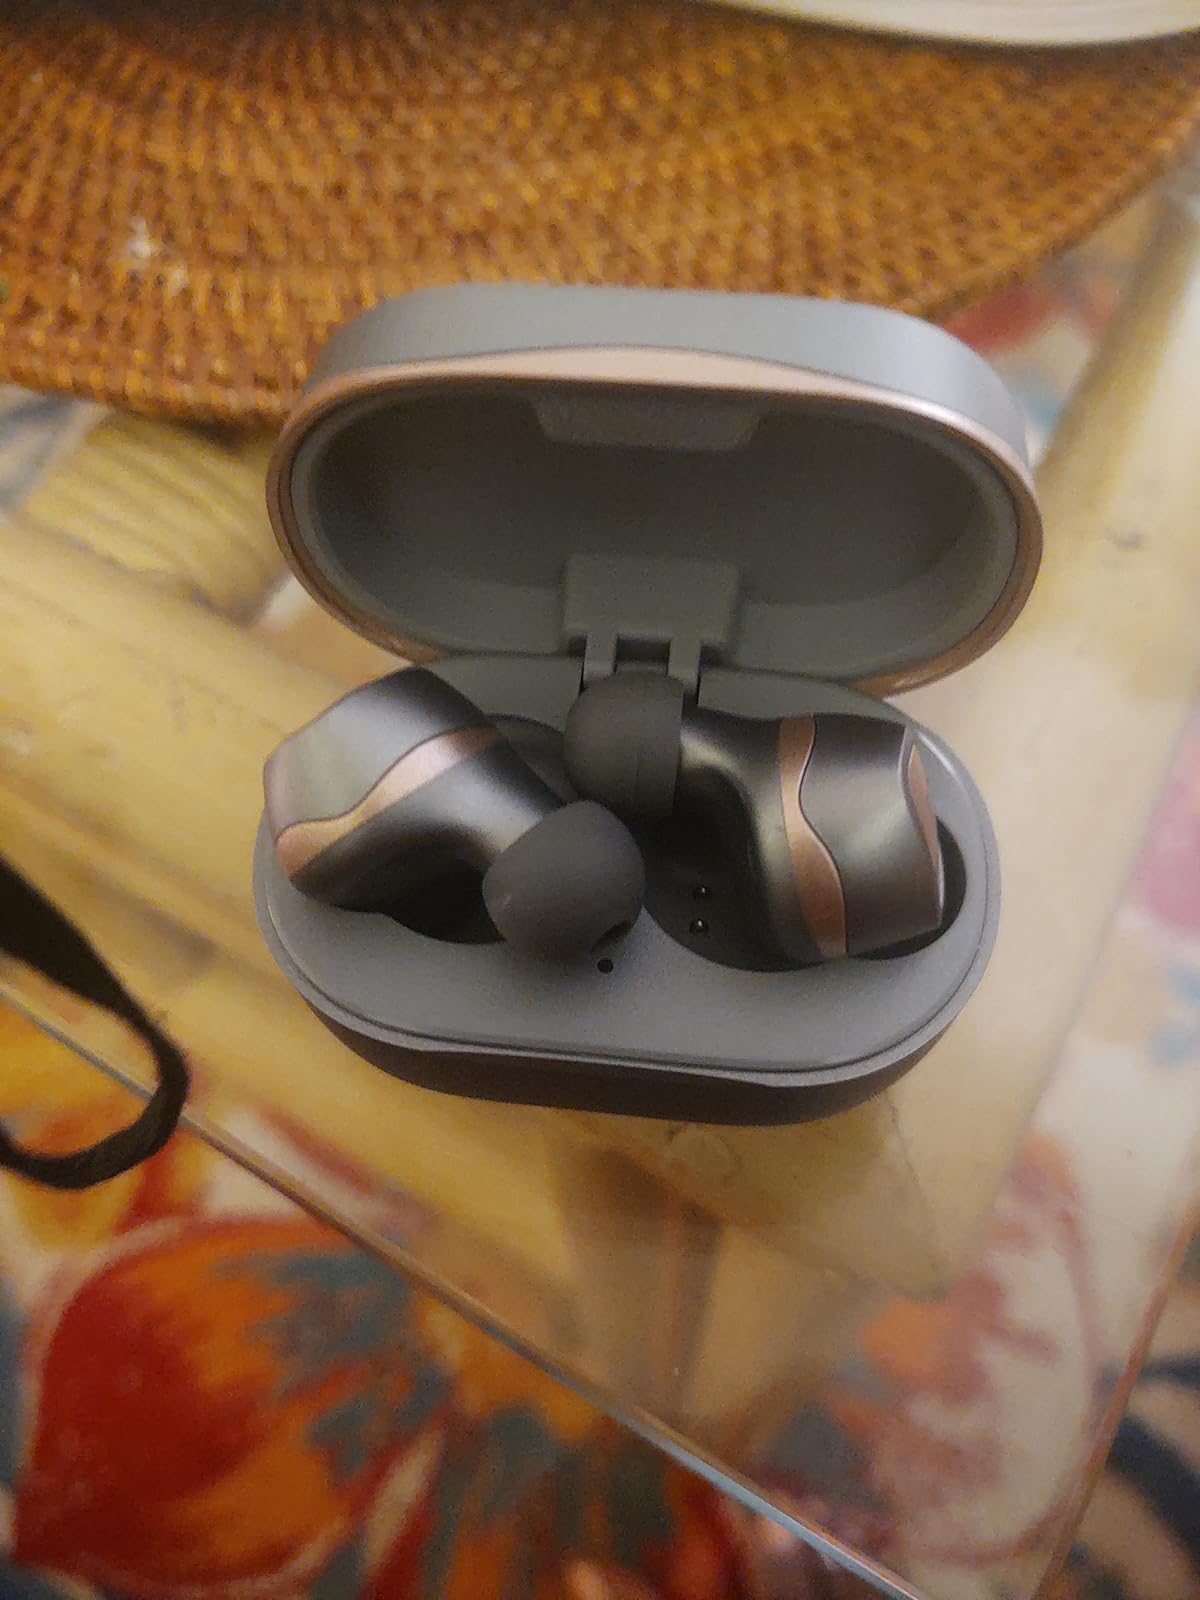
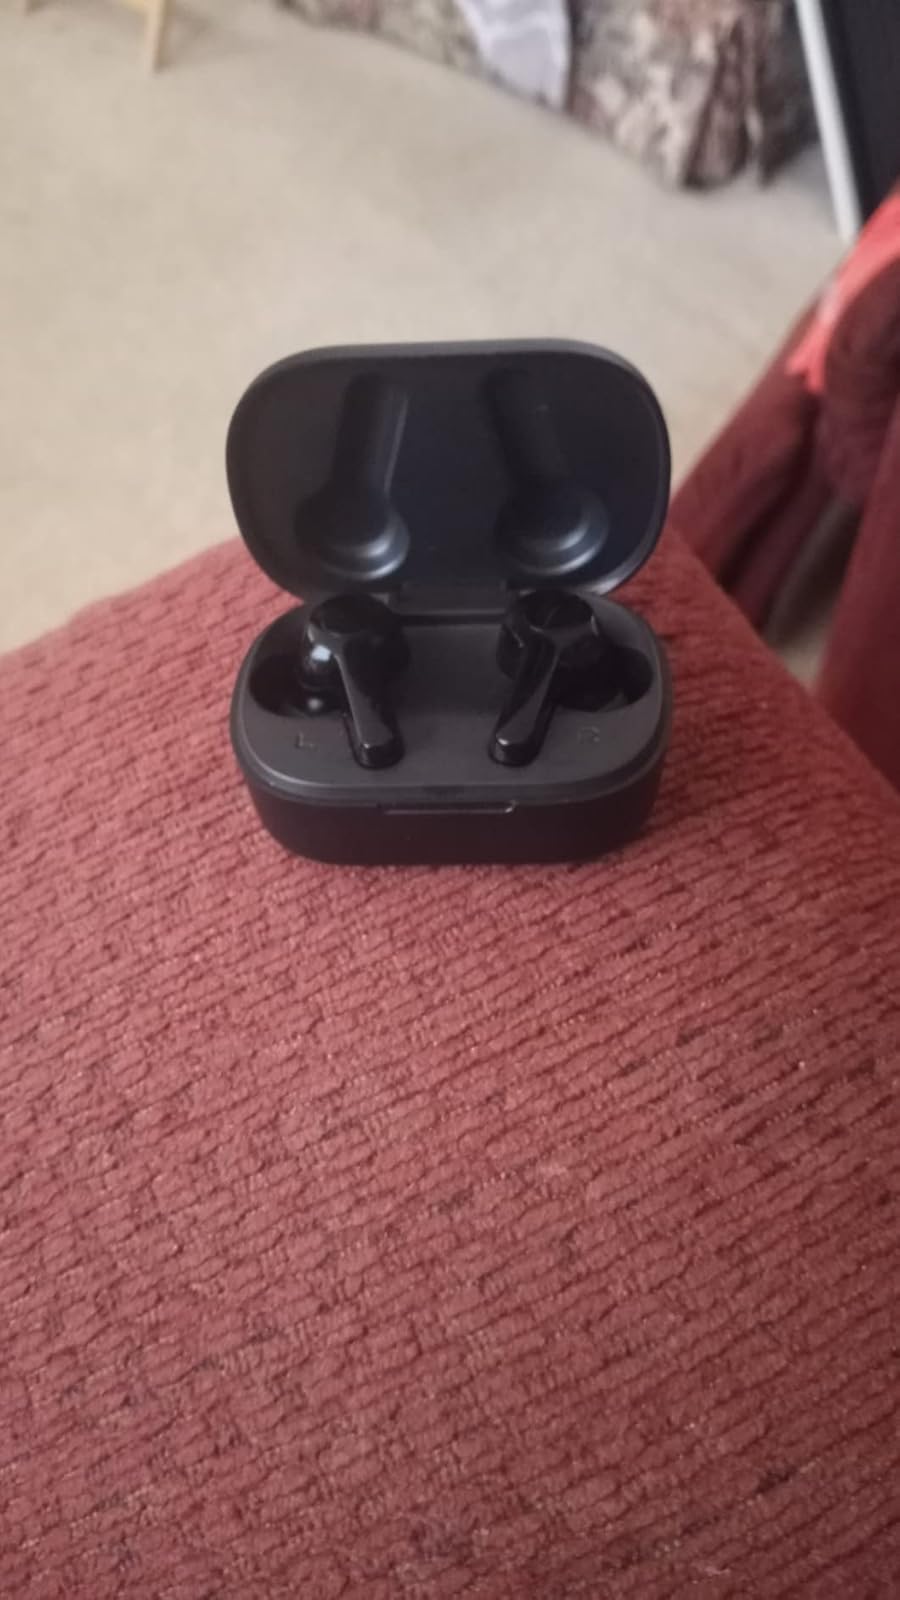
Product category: earbuds
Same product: no